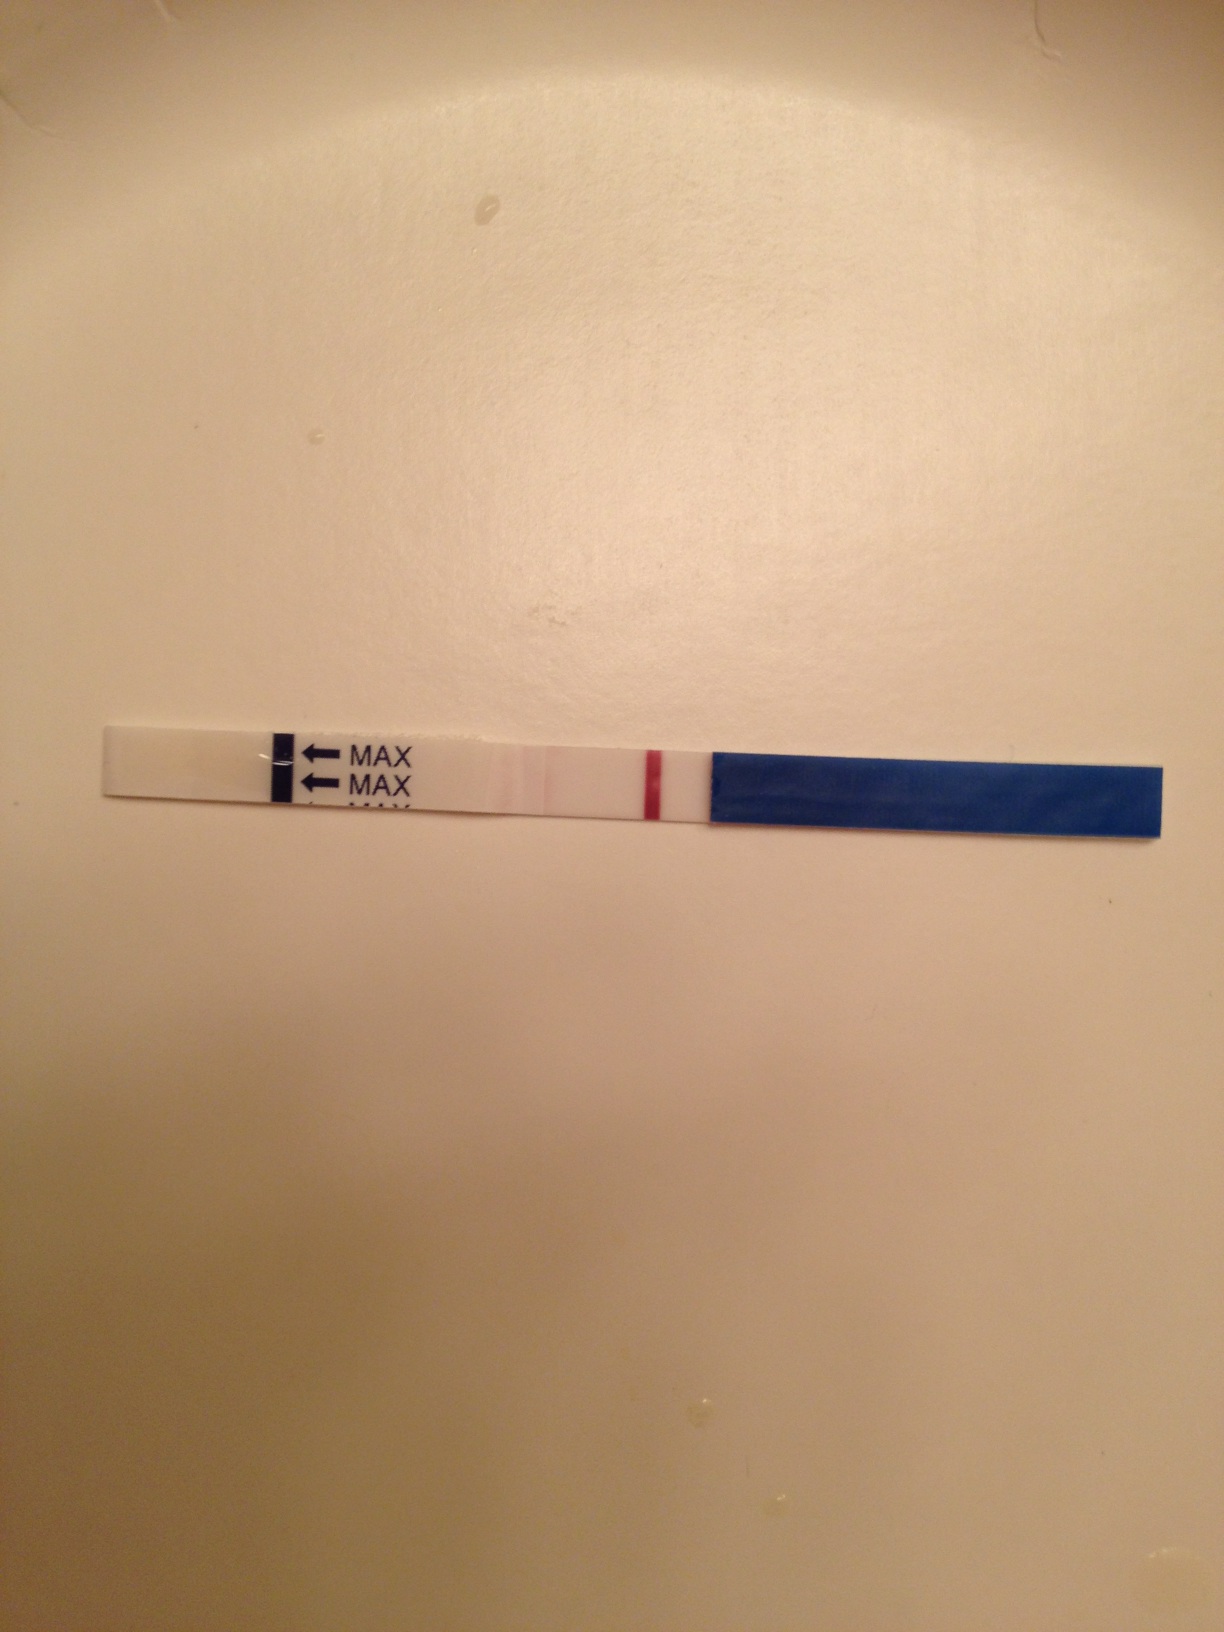Question: Does this test show one or two pink lines?
Answer: 1